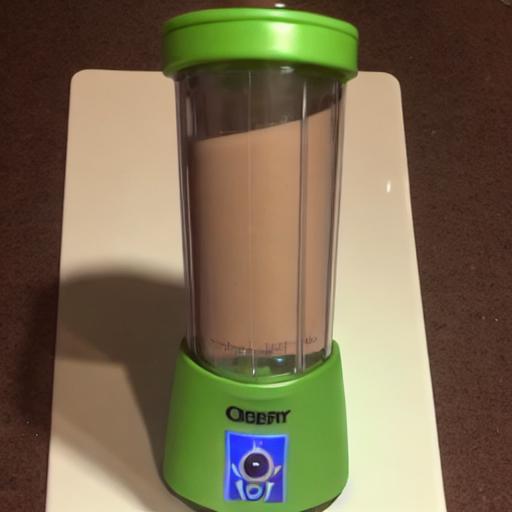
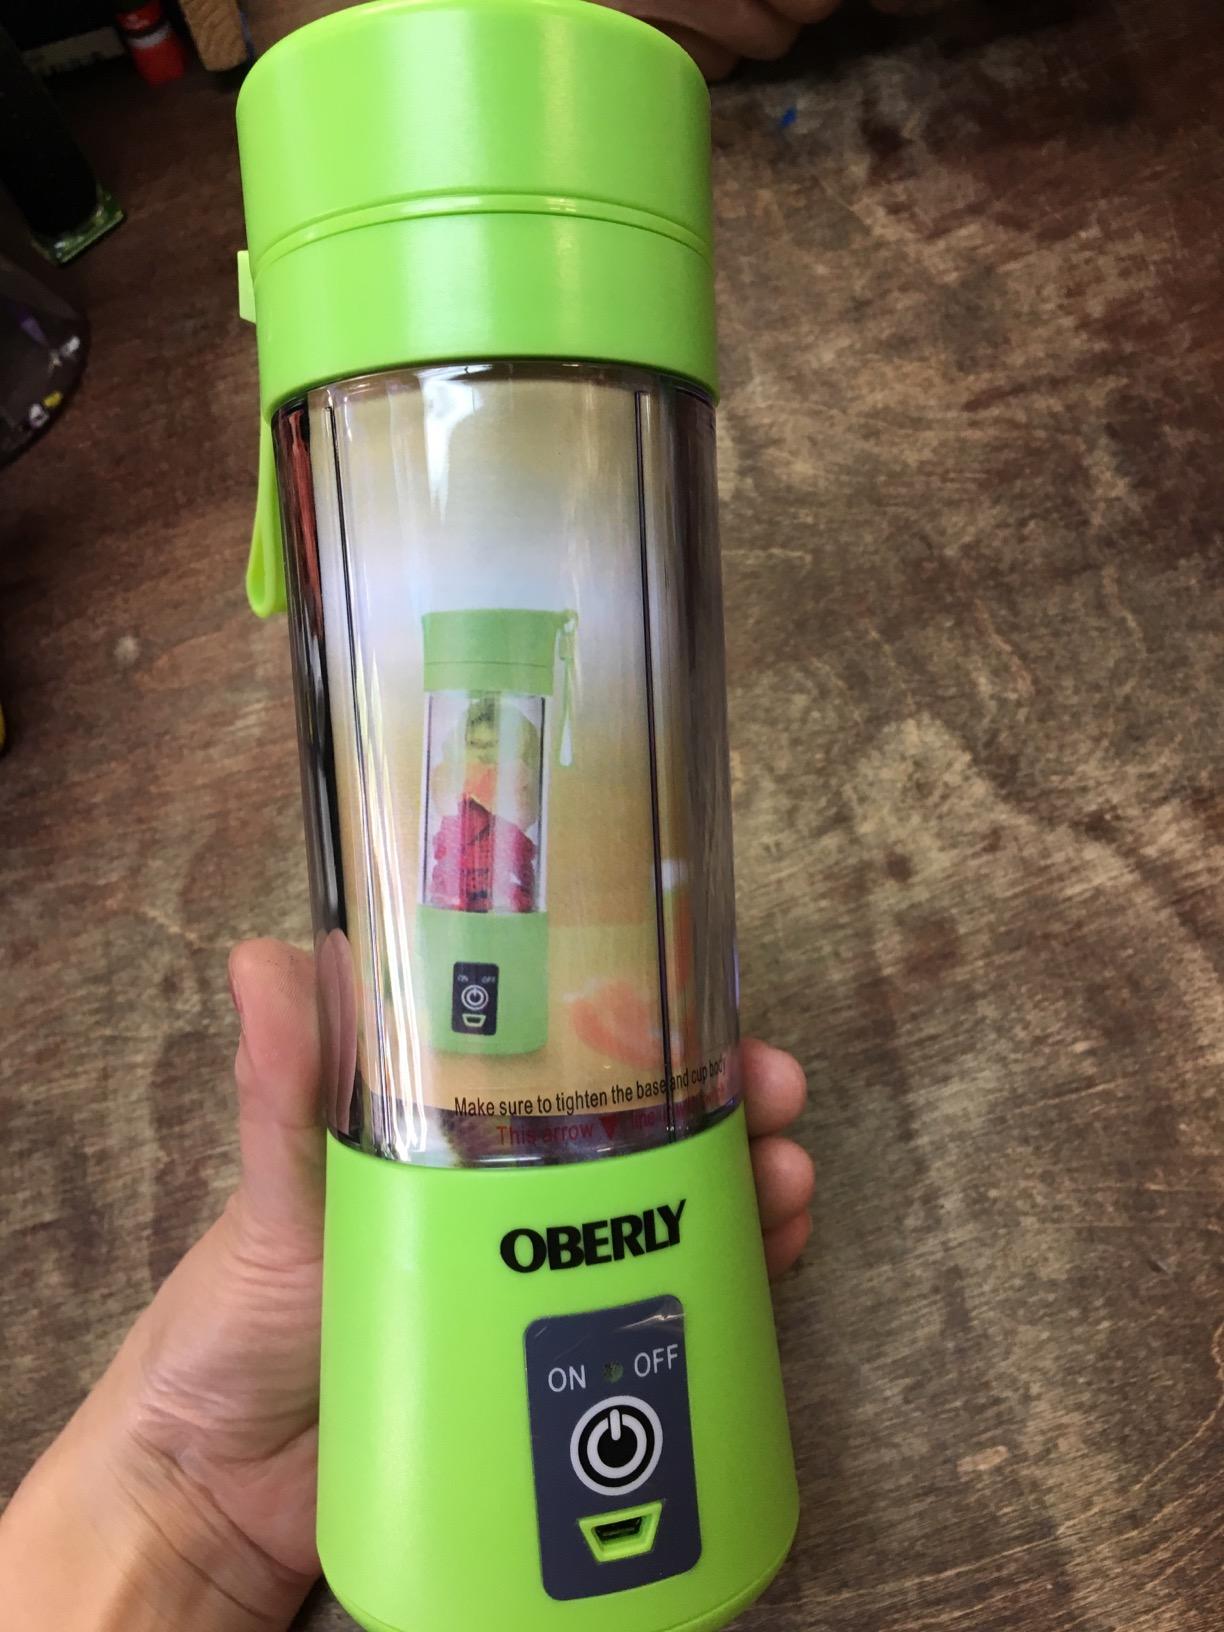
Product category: items_blender
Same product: no